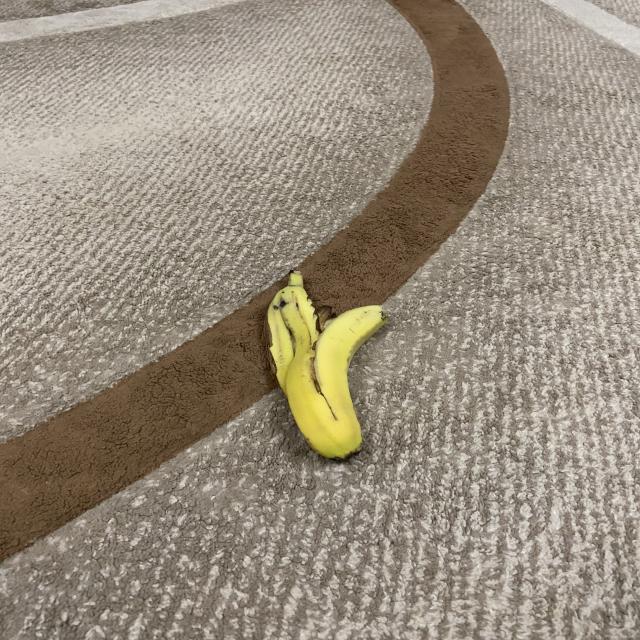
Label: bananas